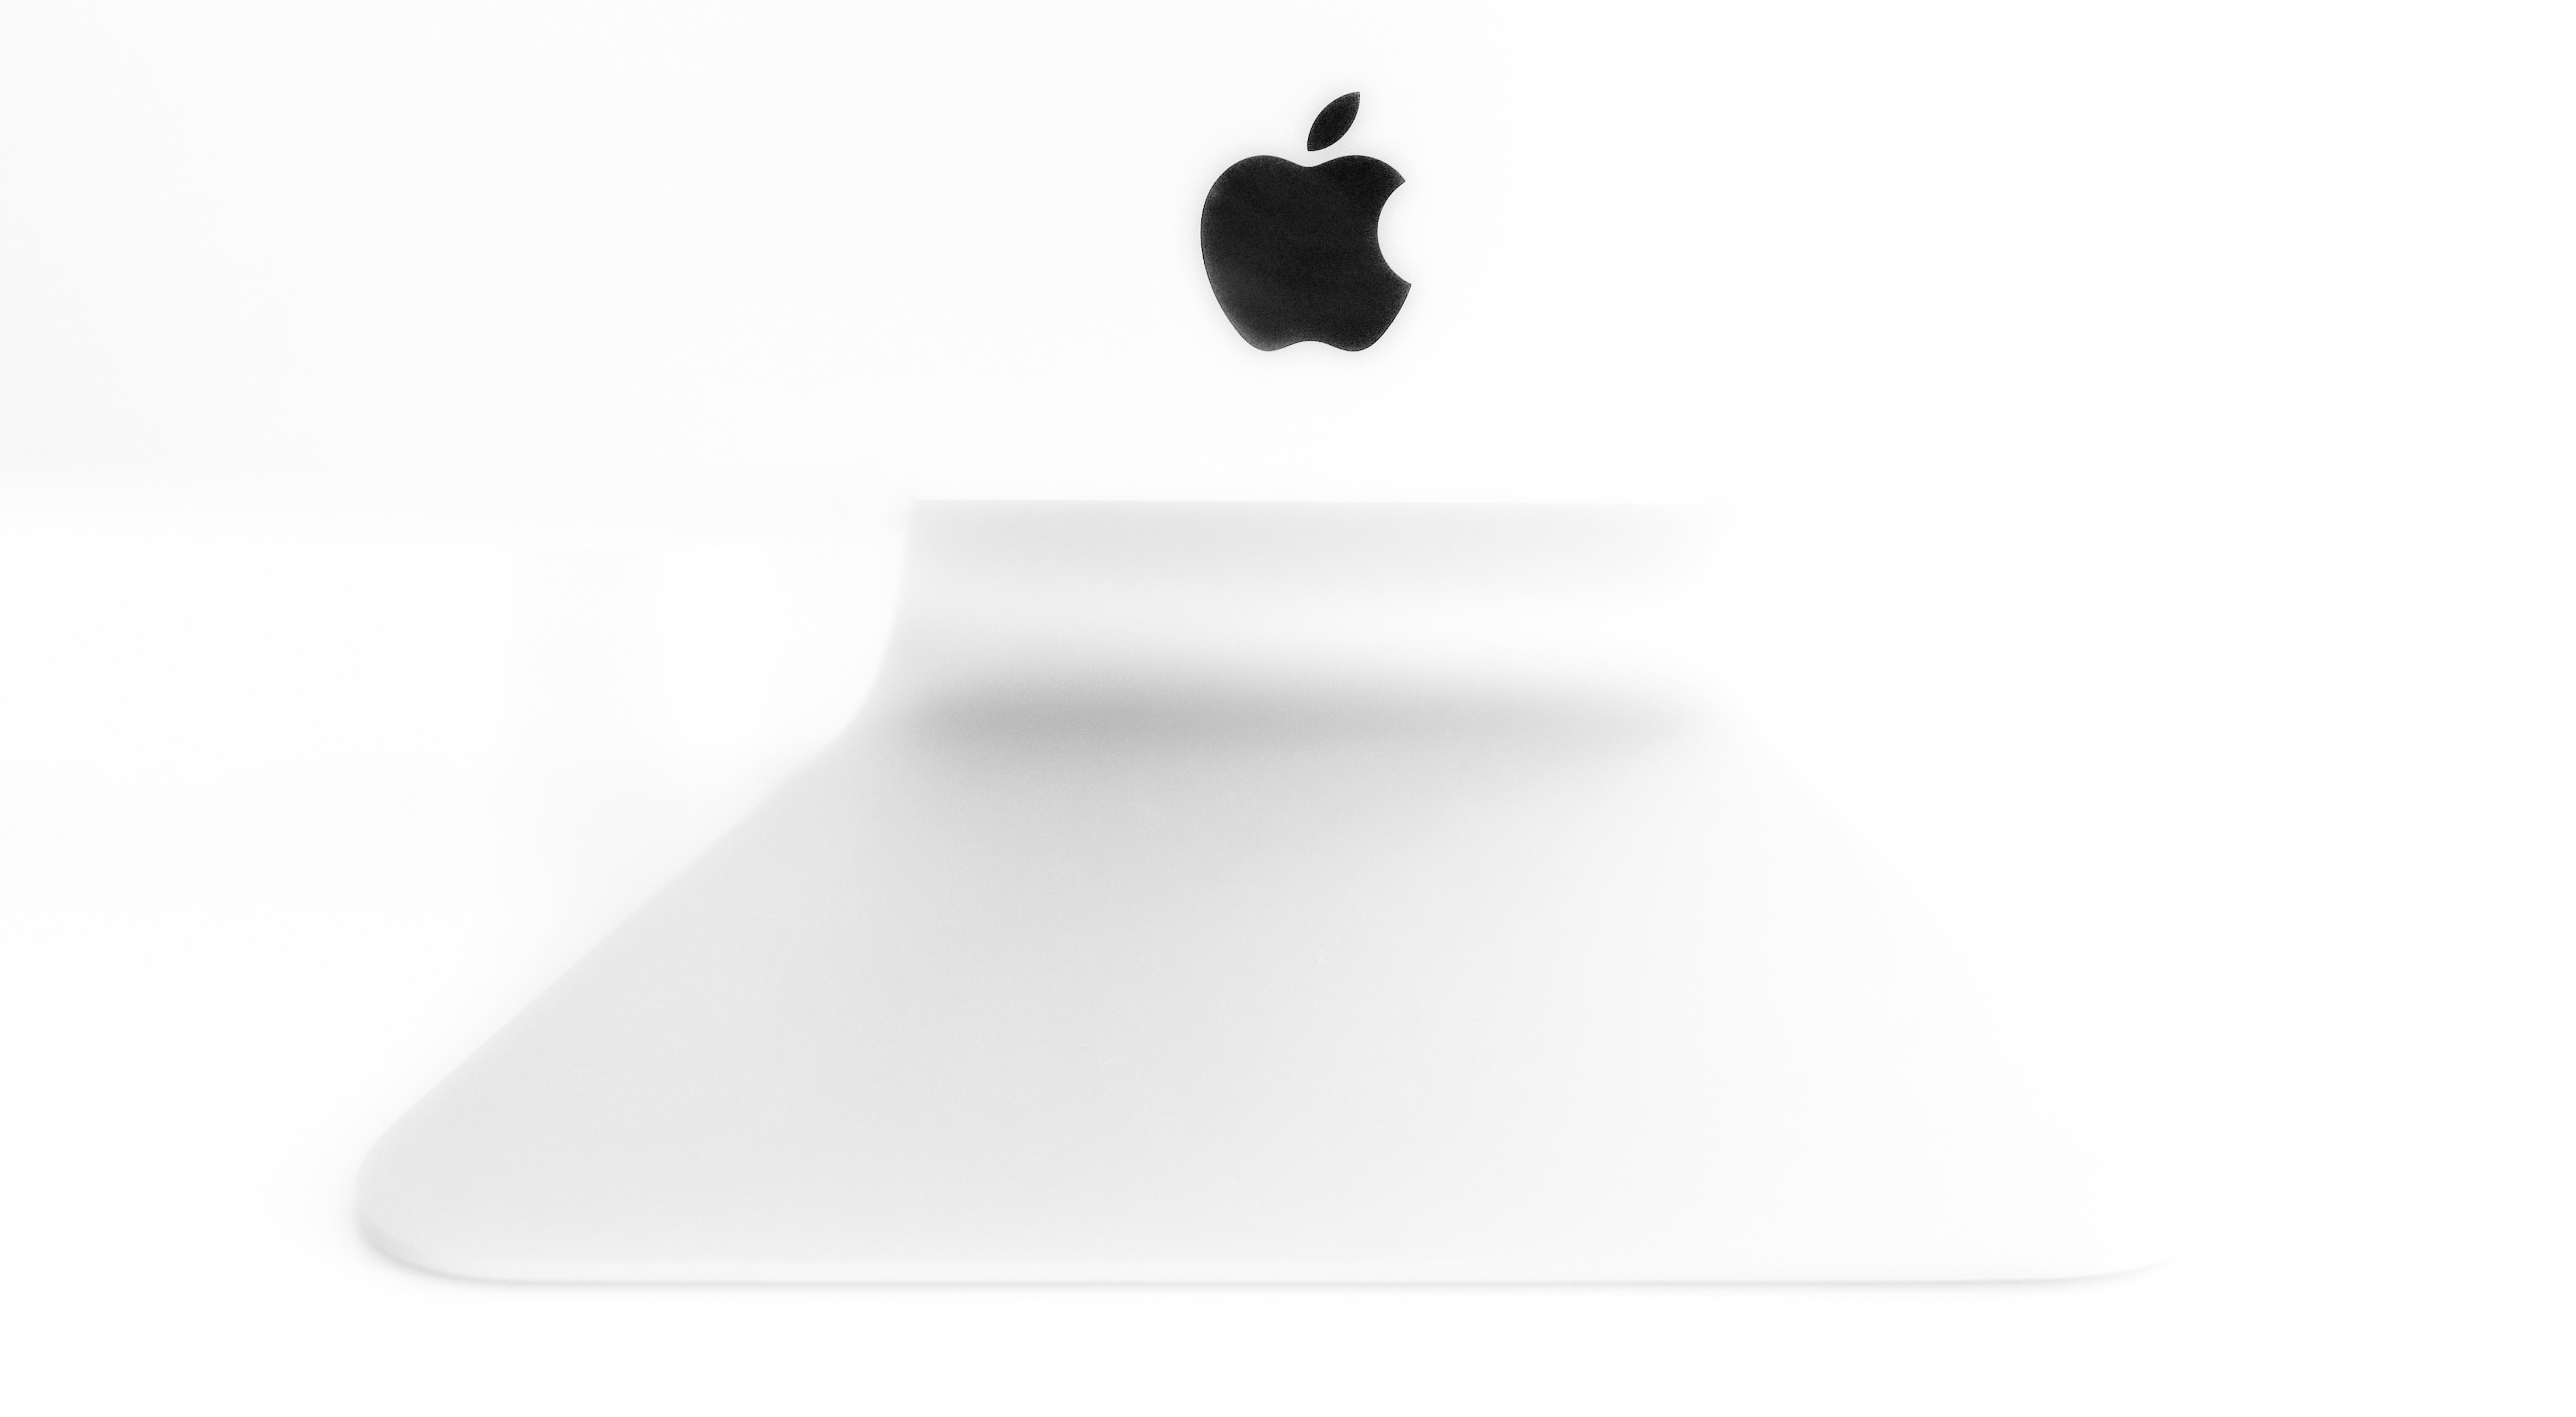
table, lamp, lighting, rectangle, shape